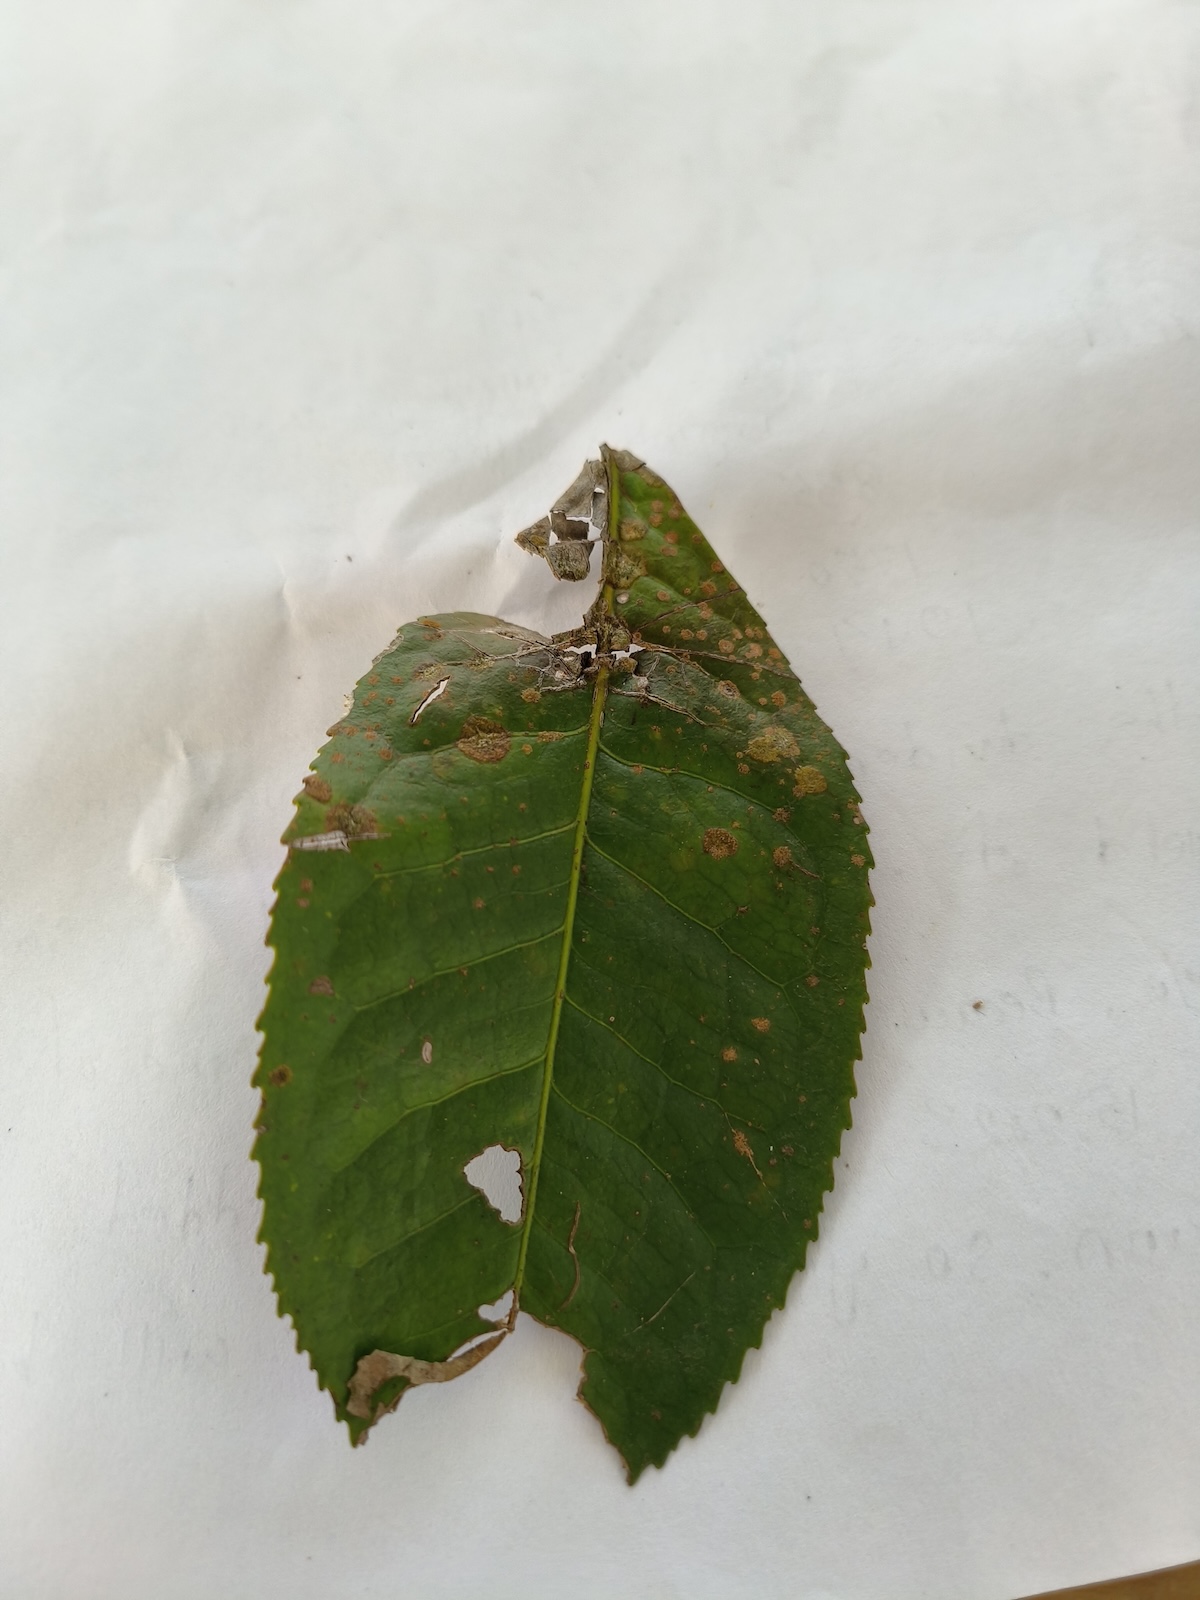
Label: Brown Blight